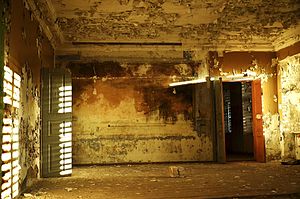
Rapla vald
Murmaleri i Purila Gods, som viser godsejer Friedrich Gustav von Helffreichs (1759–1845) byhus i Tallinn. Purila er en landsby i Rapla.
Rapla vald er en administrativ enhed i Raplamaa i Estland, som har 9.652 indbyggere pr. 1. januar 2008 og strækker sig over et areal af 243,3 km². Hovedbyen er Rapla og derudover findes de tre lidt større byer Alu, Hagudi og Kuusiku samt en række landsbyer.